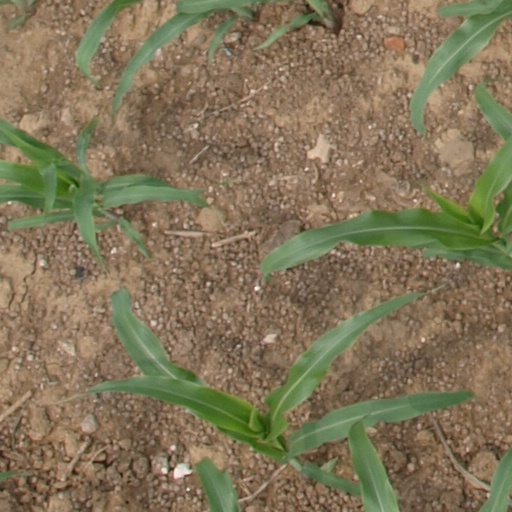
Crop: maize; corn